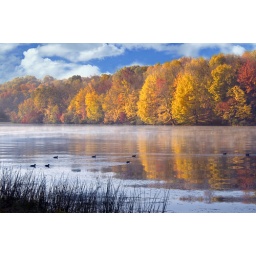
Lake with ducks and fall leaves in tree shot near Hocking Hills Ohio